Konstantin Kuhle

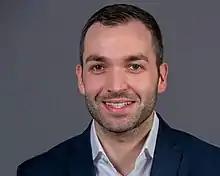
Kuhle in 2020

Konstantin Elias Kuhle (born 11 February 1989) is a German lawyer and politician of the Free Democratic Party (FDP) who has been chairing the party in Lower Saxony since 2023. From 2017 to 2025, he served as a member of the Bundestag from the state of Lower Saxony.